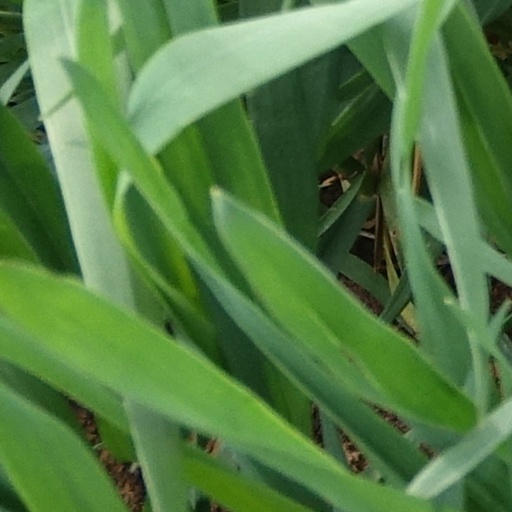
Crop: wheat